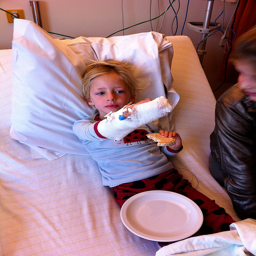
A girl with her arm in a cast lying with food in her hand.
A young child laying down in bed with one arm raised up that is wrapped up.
A kid with a cast in a hospital bed with a snack.
A young girl in a hospital bed wearing ladybug pajamas and a cast.
A girl laying down with a cast on her arm.